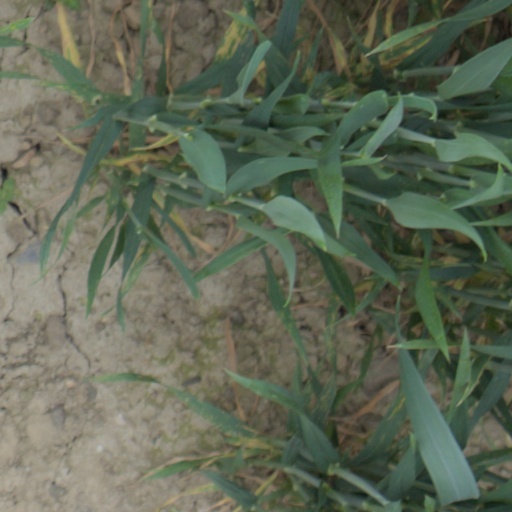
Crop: wheat